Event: Nepal Earthquake
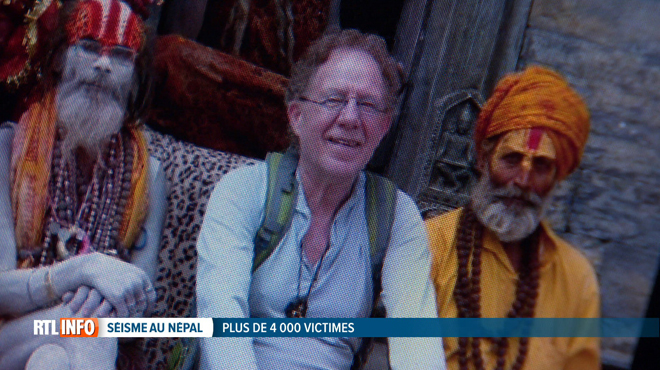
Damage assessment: no_damage